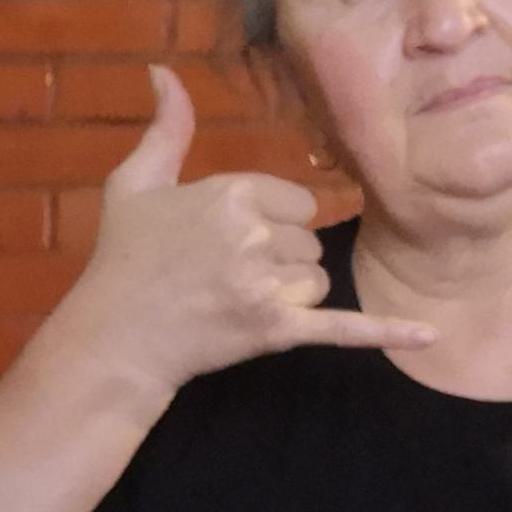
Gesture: call